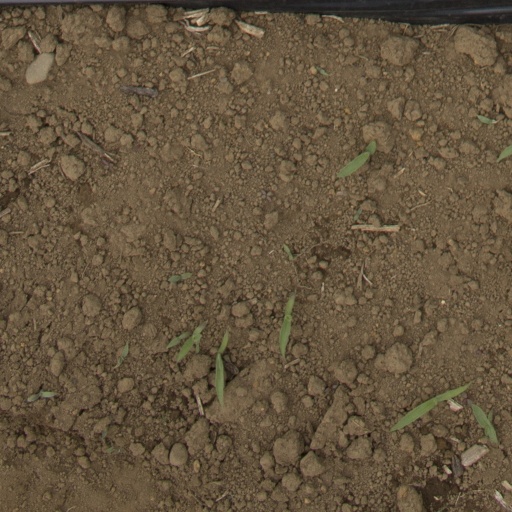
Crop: Jerusalem artichoke